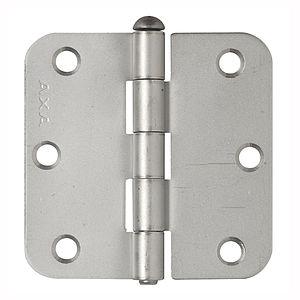
On désigne par le terme de chenille un dispositif mécanique articulé permettant d'assurer la transmission de la masse d'un véhicule au sol en la répartissant sur une surface supérieure à la seule surface de contact des roues de ce véhicule.